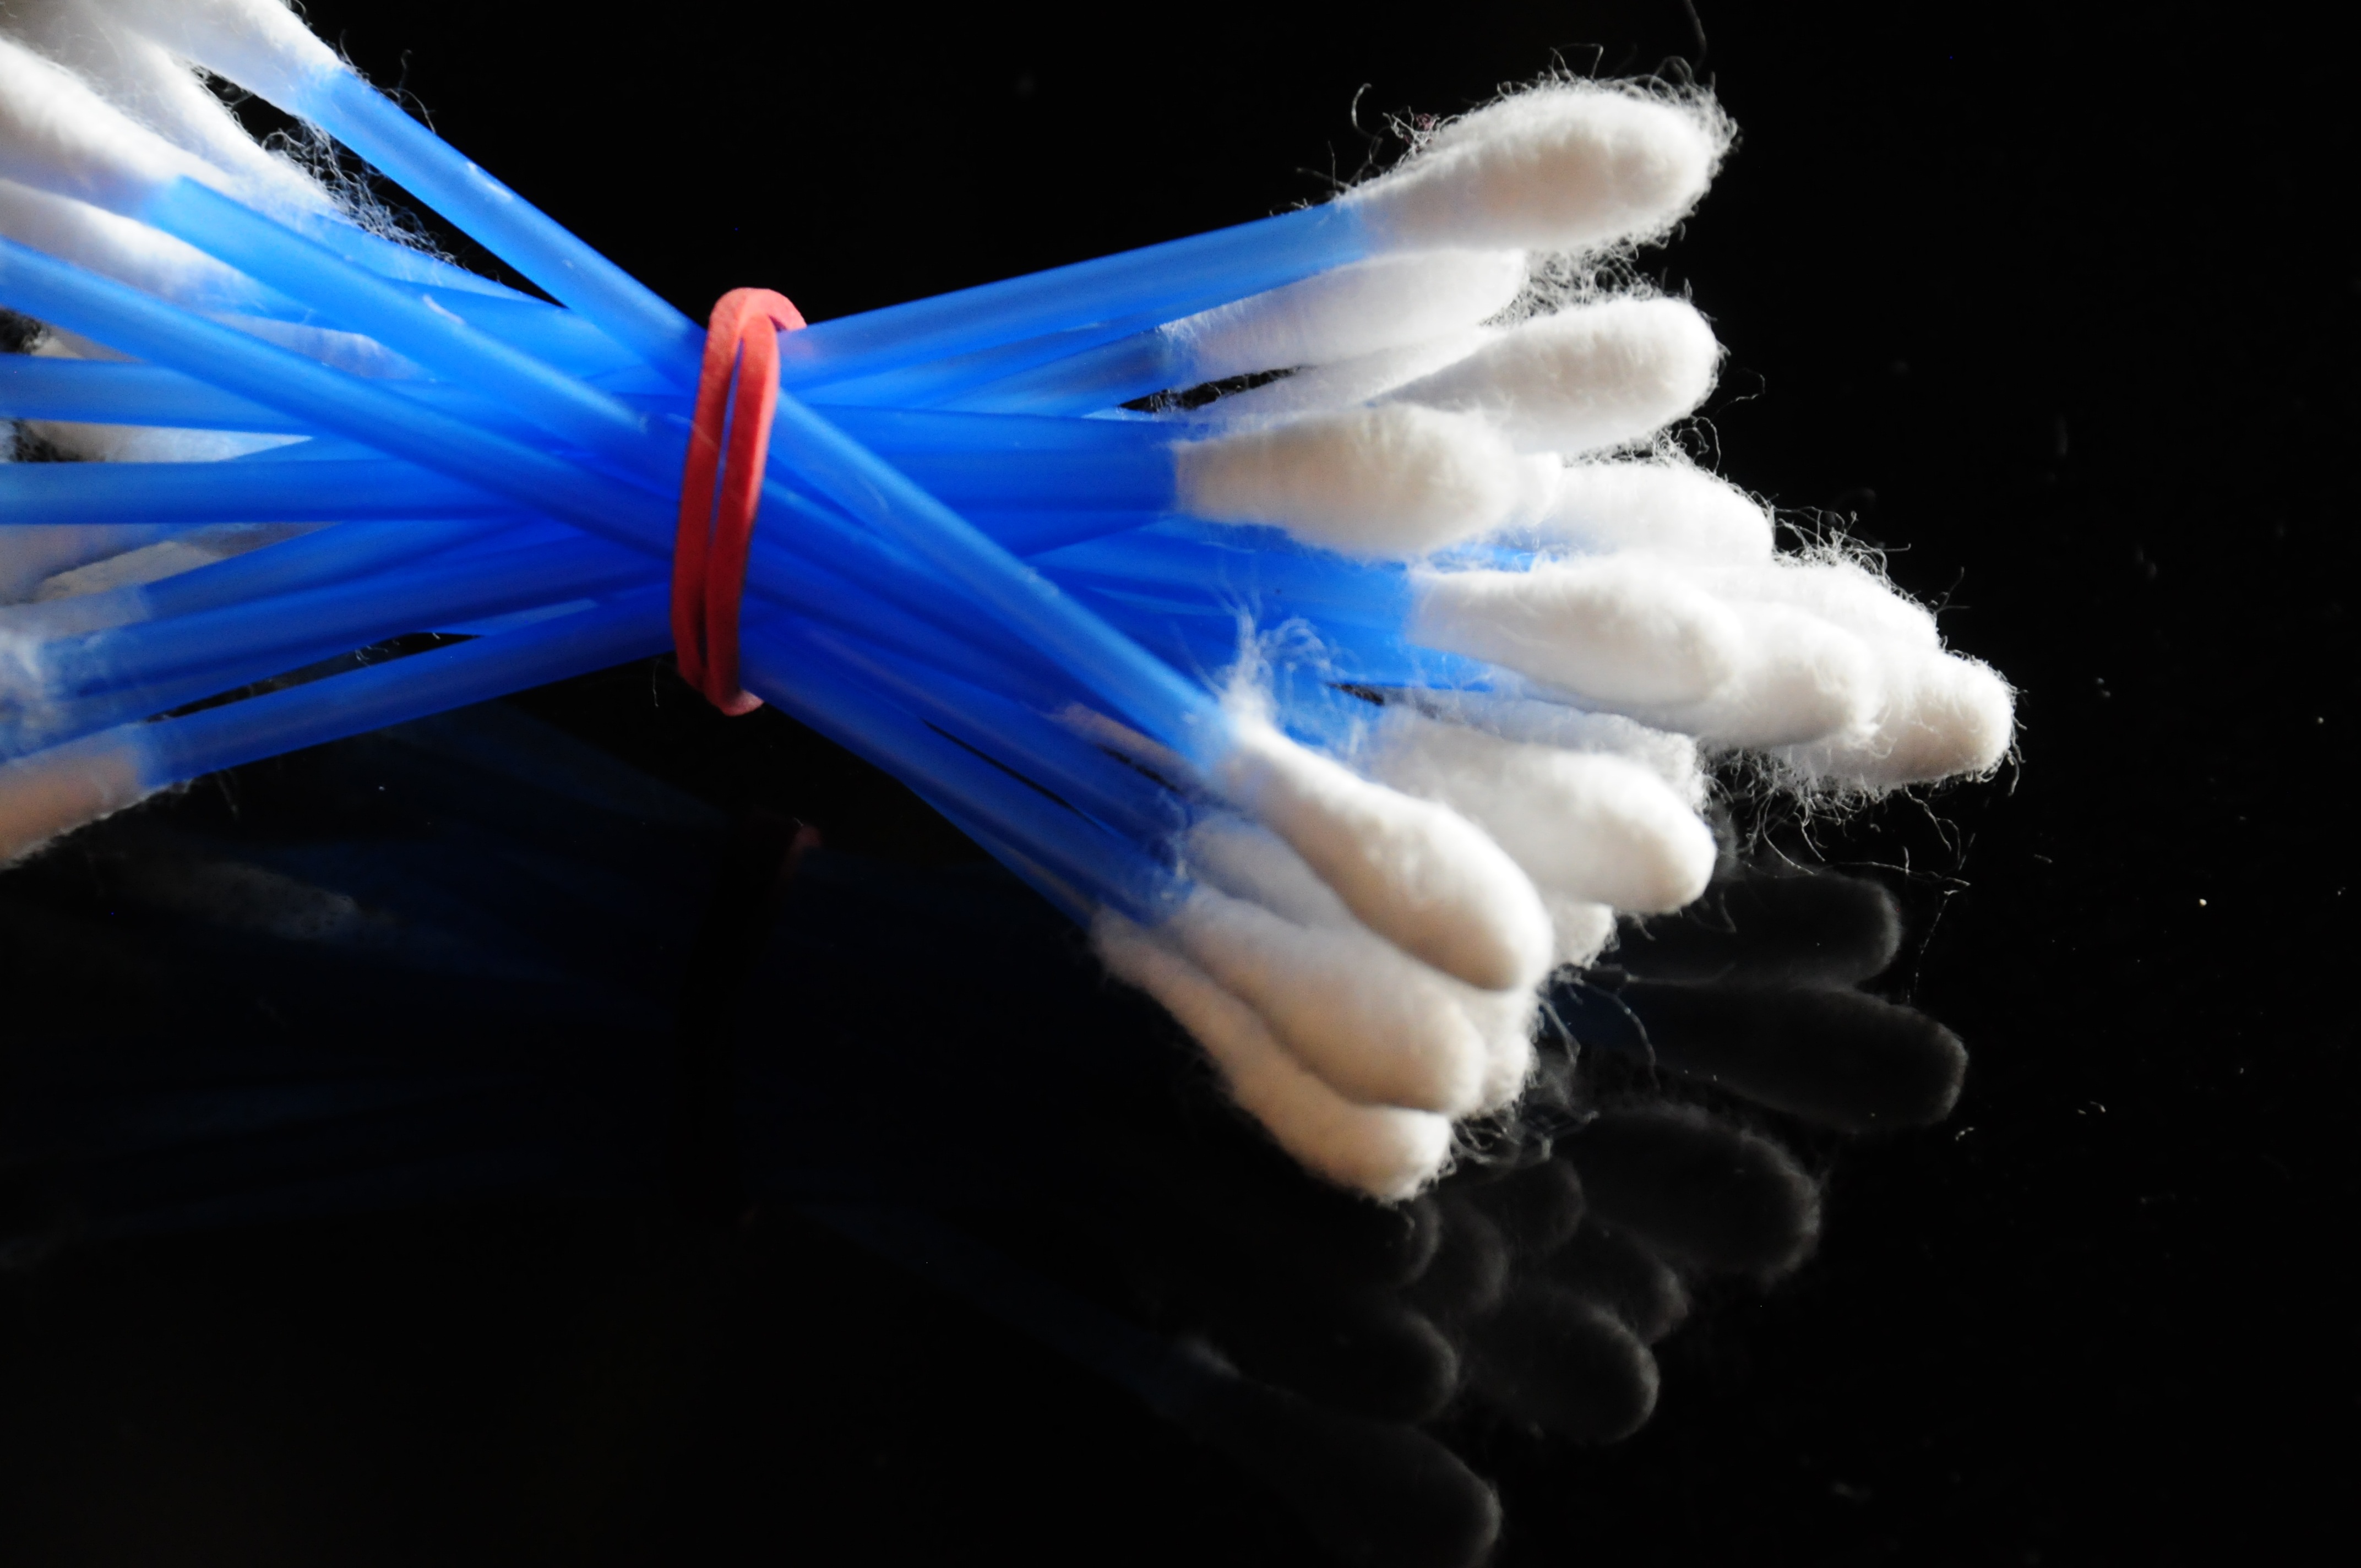
hand, wing, light, white, flower, blue, close up, cleaning, cotton, cosmetics, macro photography, cotton swabs, swab, gxl